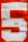
Number: 5